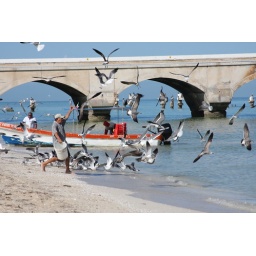
A fisherman throwing fish guts out to the seagulls and pelicans. Taken on the beach in Progresso, Mexico in November 2008.